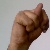
The image shows a hand gesture representing the letter 'N' in Indian Sign Language.